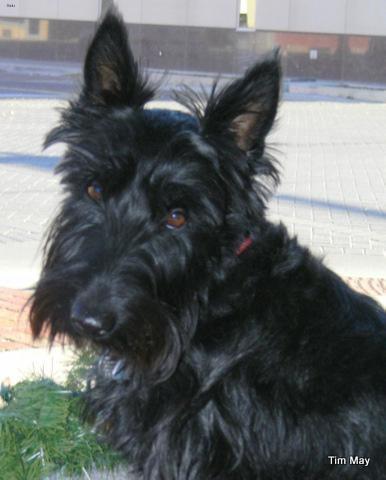
scottish terrier